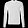
Label: Pullover